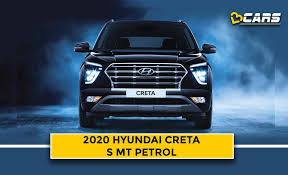
Label: noambulance